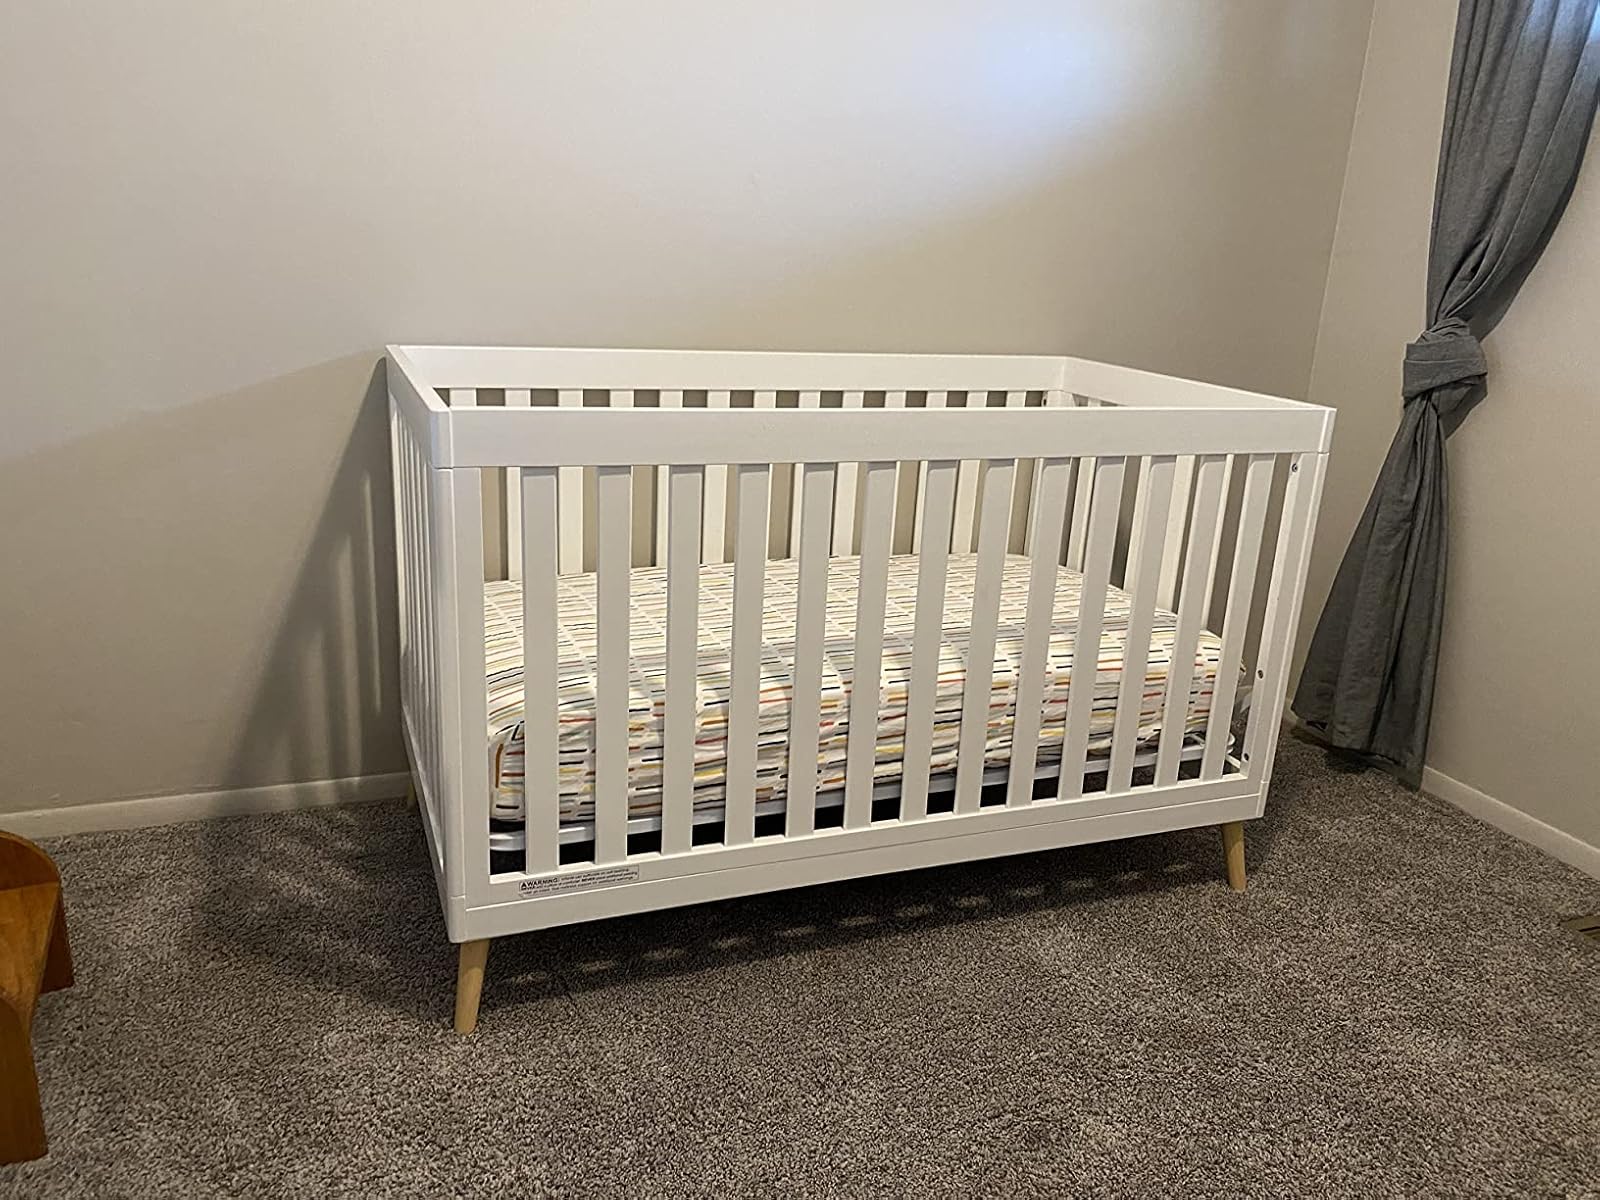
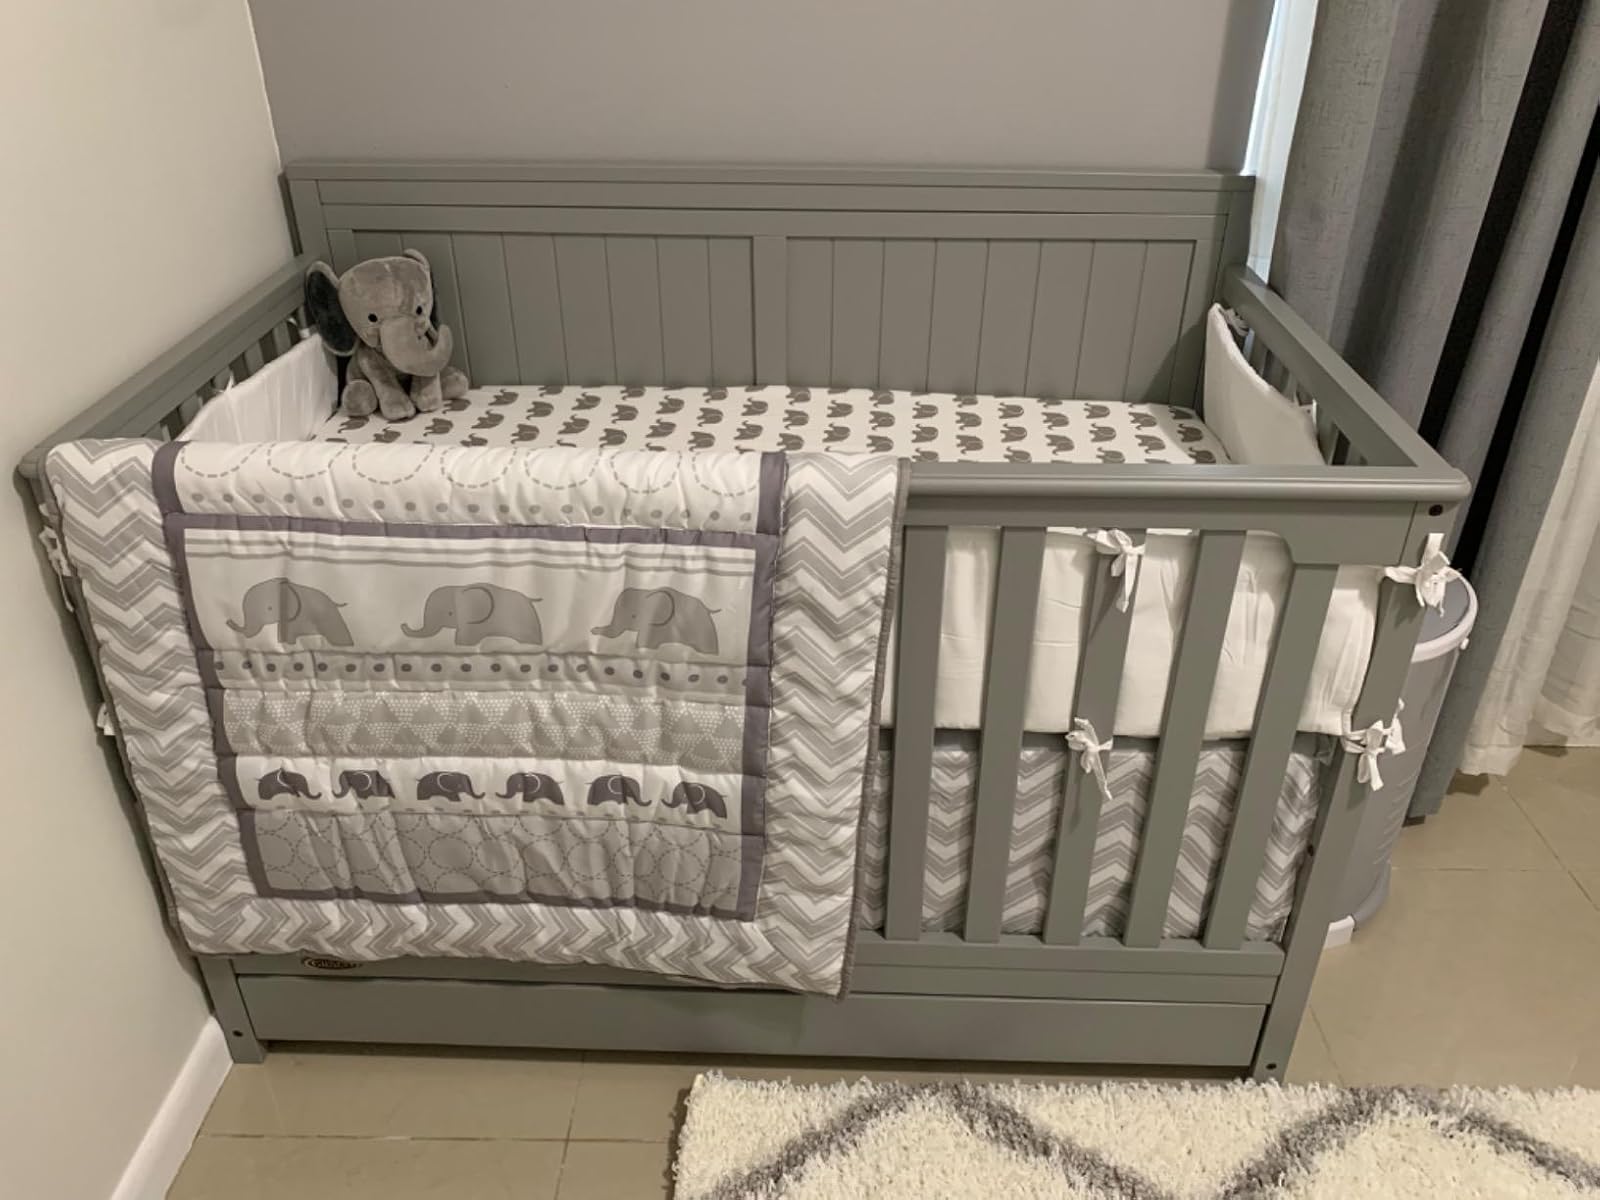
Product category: products_crib
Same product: no